Lancaster High School (Texas)

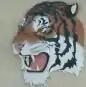
Lancaster High School mascot

Lancaster has one of the top high school track programs in Texas. The Lady Tigers hold an exceptional tradition winning the UIL title in 2001,2002,2003,2004, 2005,2006,2007,2008,2012,2013,2014 and 2019,2021(13x). Lancaster boys' track and field also have a strong winning tradition, earning their 7th straight UIL Track Title in 2011